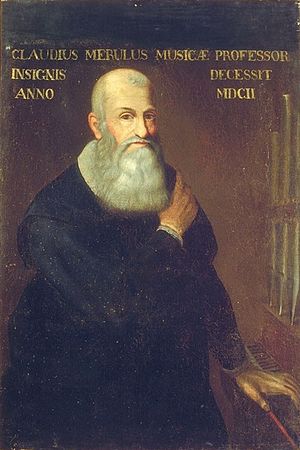
Claudio Merulo
Claudio Merulo var en italiensk komponist, forlægger og organist fra den sene renæssance. Han er mest kendt for meget originale kompositioner for tasteinstrumenter og kammermusik, komponeret i den venezianske polykorale stil. Han blev født i Correggio og døde i Parma. Han blev døbt Claudio Merlotti, men latiniserede sit efternavn da han blev berømt i Venedigs kulturelle verden.